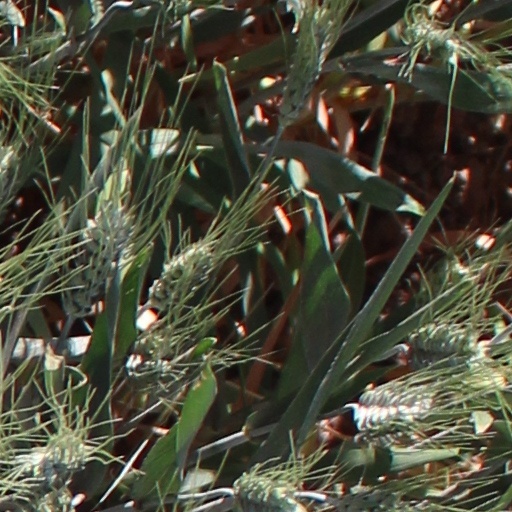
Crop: wheat